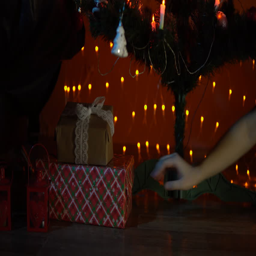
a little sweet girl is sleeping on the couch under a striped red white plaid in the room , human hands are putting gift boxes under a christmas tree at night